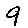
Label: 9